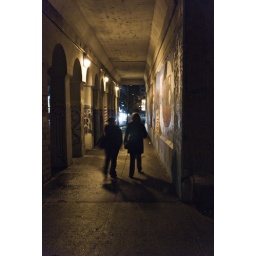
walking under bridge